Chalcots Estate

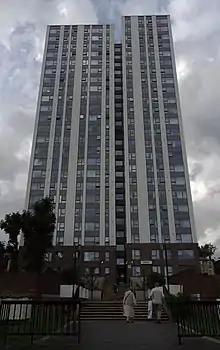
The Dorney Tower in 2010, showing the cladding

On 22 June 2017, following the Grenfell Tower fire, Camden Council said that it would remove similar outer cladding panels that were added to the five blocks in a 2006 refurbishment by the same firms who renovated Grenfell Tower, Rydon. However, Camden Council stated that the insulation used "significantly differs" from that on Grenfell Tower, as it included "fire-resistant Rockwool insulation designed to prevent the spread of fire and fire-resistant sealant between floors, designed to stop a high-intensity flat fire from spreading to neighbouring flats". On 23 June, Camden Council stated that 800 homes in the five tower blocks were being evacuated in order to undertake "urgent fire safety works". On 24 June, 83 people were refusing to leave, and council leader Georgia Gould said this would "become a matter for the fire services".